Yea, Victoria

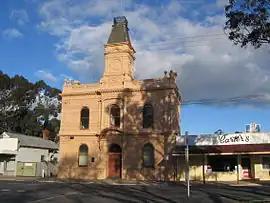
Yea Shire Hall, originally built in 1877, and the facade being a later addition.

Yea has a number of buildings on the Victorian Heritage Register.